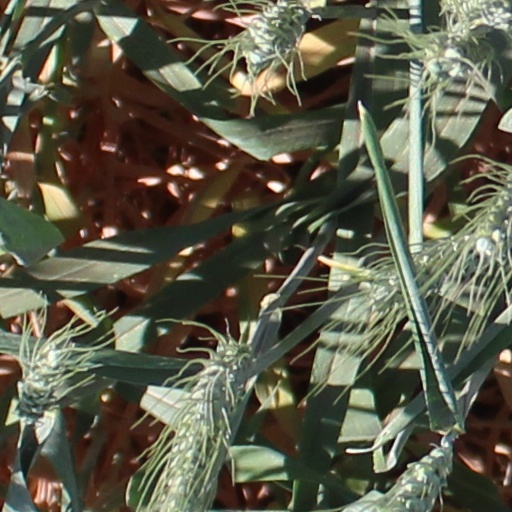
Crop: wheat